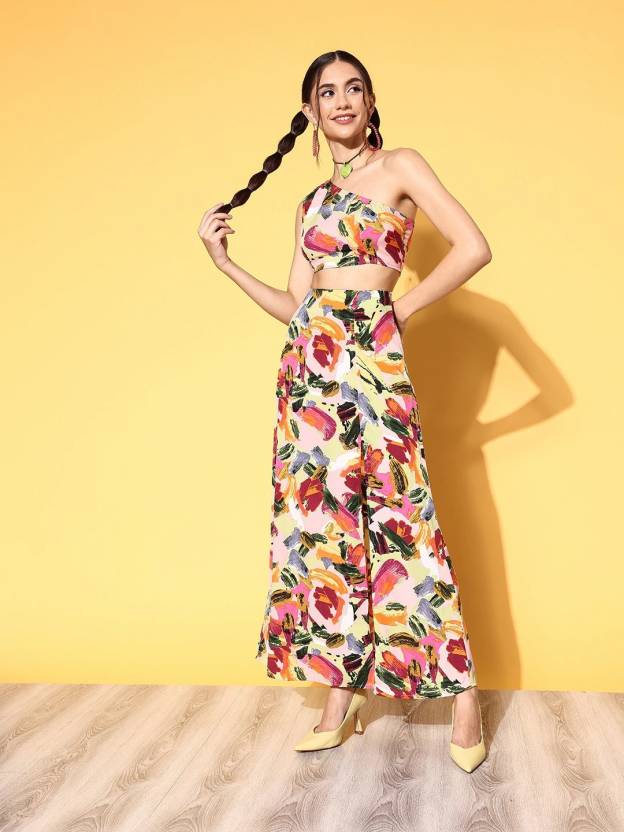
Product: Women Co-ords Pink Dress
Price: ₹831
Colors: Pink
Pattern: Printed